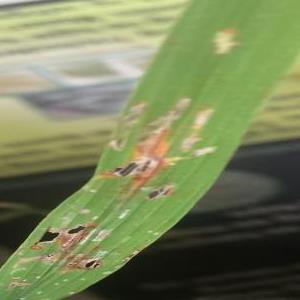
Disease: Blast